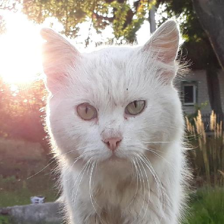
Label: animals